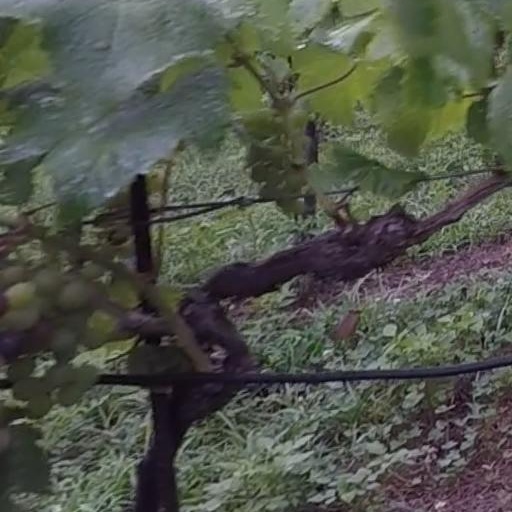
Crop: grape